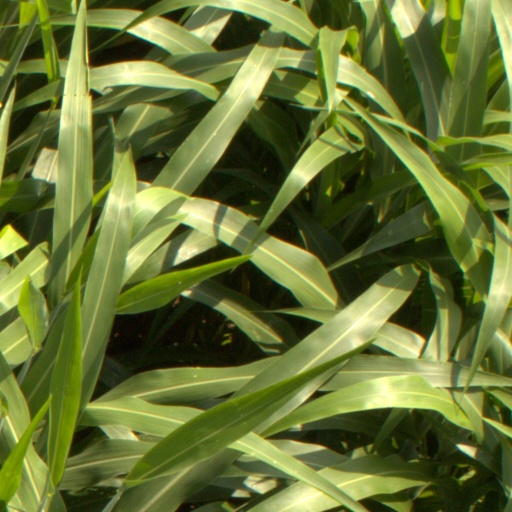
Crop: sorghum